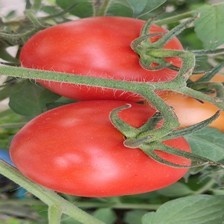
Label: tomato